Blazing Bagels

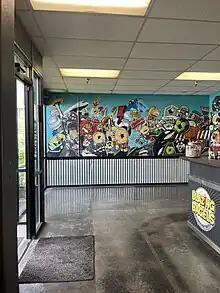
Mural inside the Redmond, Washington location

Blazing Bagels is a bagel company based in Redmond and operating throughout the Seattle metropolitan area, in the U.S. state of Washington. The business is owned by Dennis Ballen.